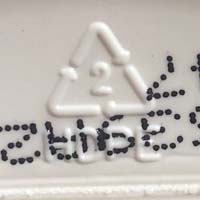
Plastic recycling code class: 2_high_density_polyethylene_PE-HD